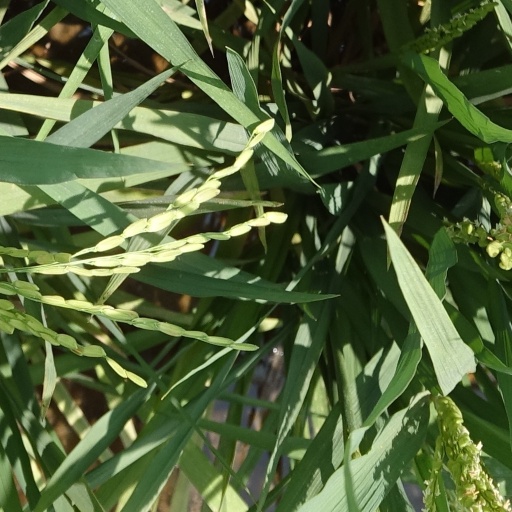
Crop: rice